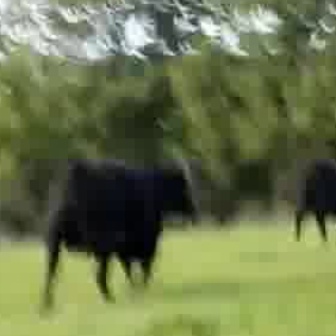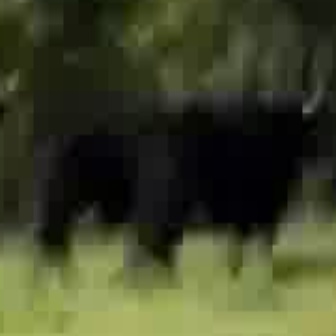
  Please identify the target specified by the bounding box [36,155,192,311] in the first image and locate it in the second image. Return the coordinates in [x_min,y_min,x_max,y_max] format.
Answer: [115,59,330,274]